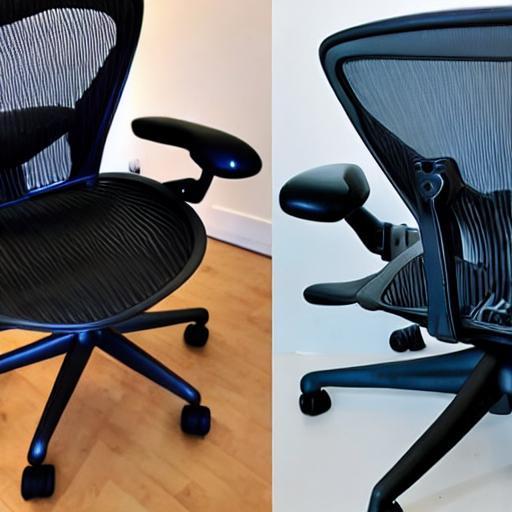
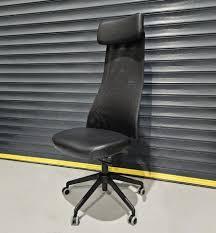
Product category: items_chair
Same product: no